Ede Tóth

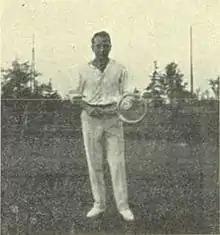
Tóth in 1929

Ede Tóth (11 March 1884 – 1 March 1943) was a Hungarian tennis player. He competed in the men's singles and doubles events at the 1908 Summer Olympics.